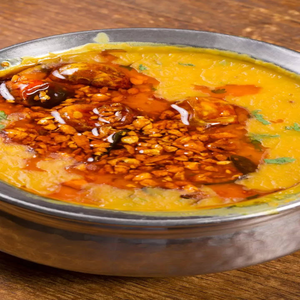
Dish: dal